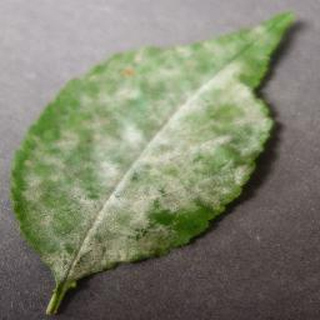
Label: cherry_powdery_mildew